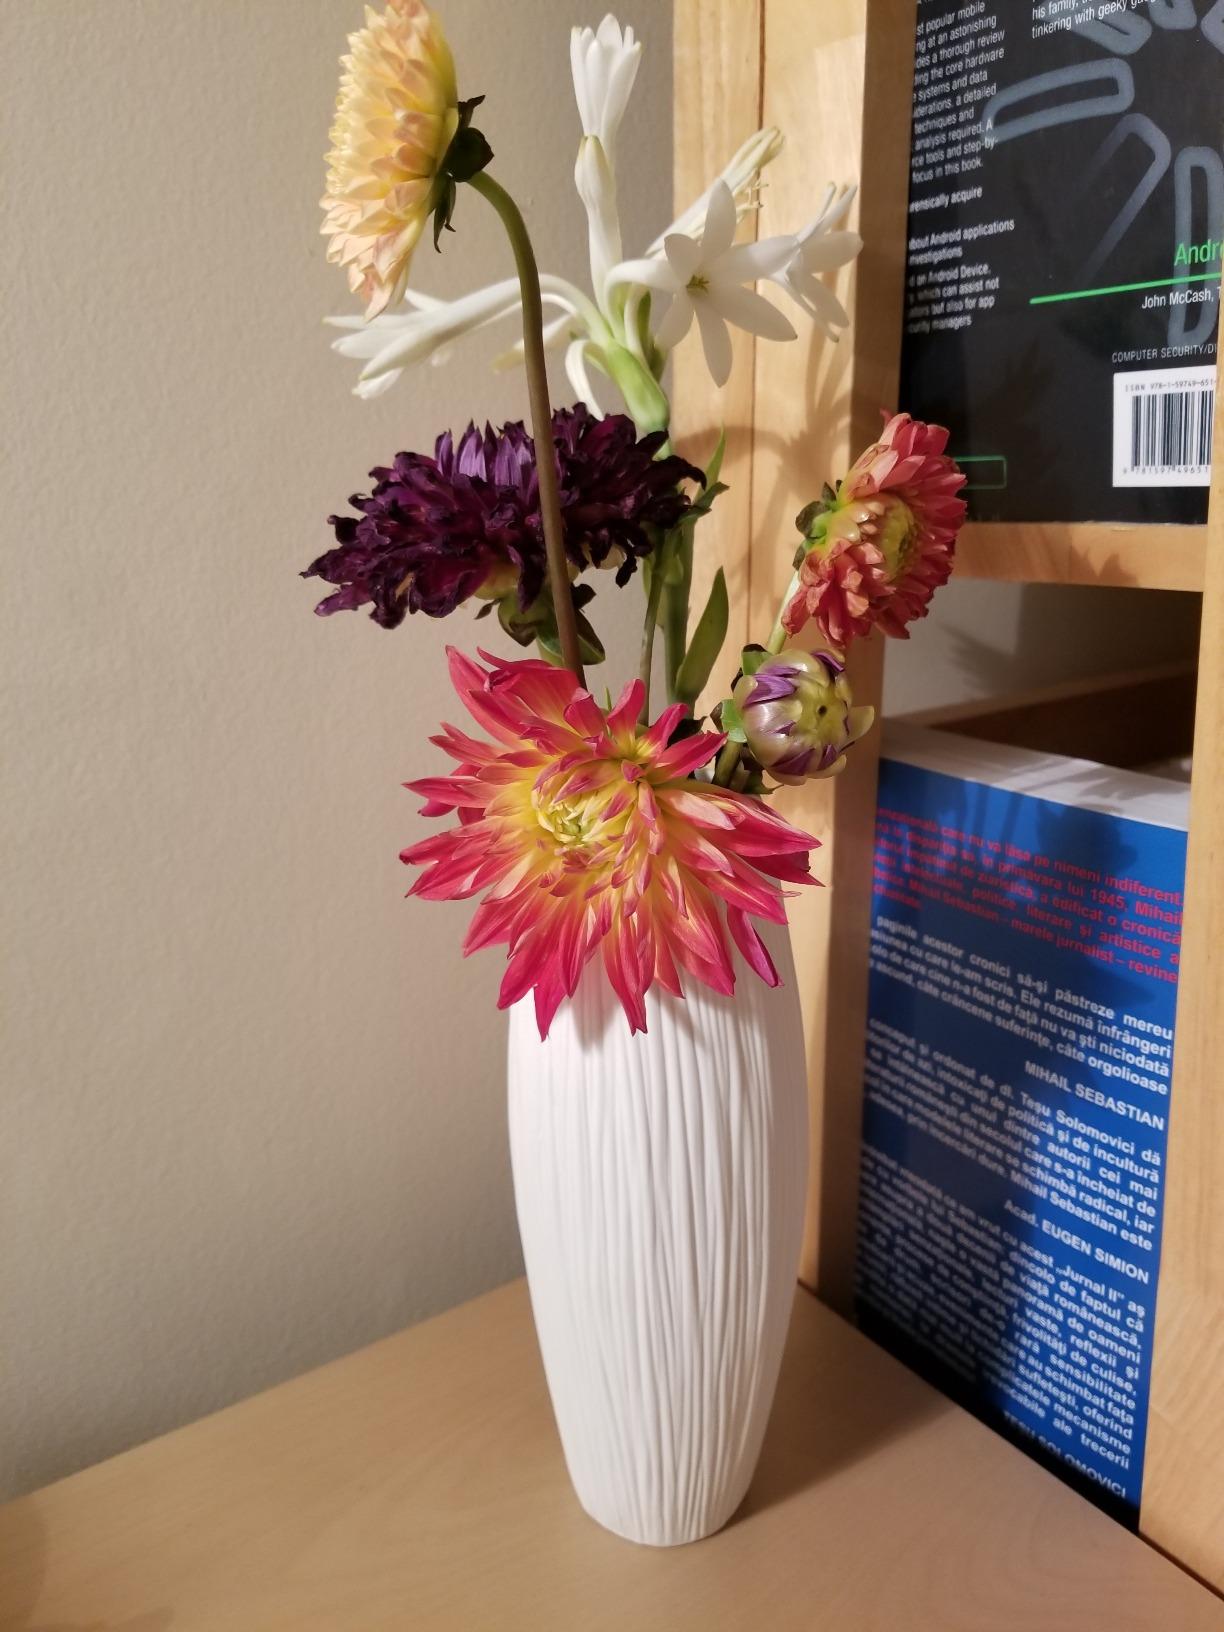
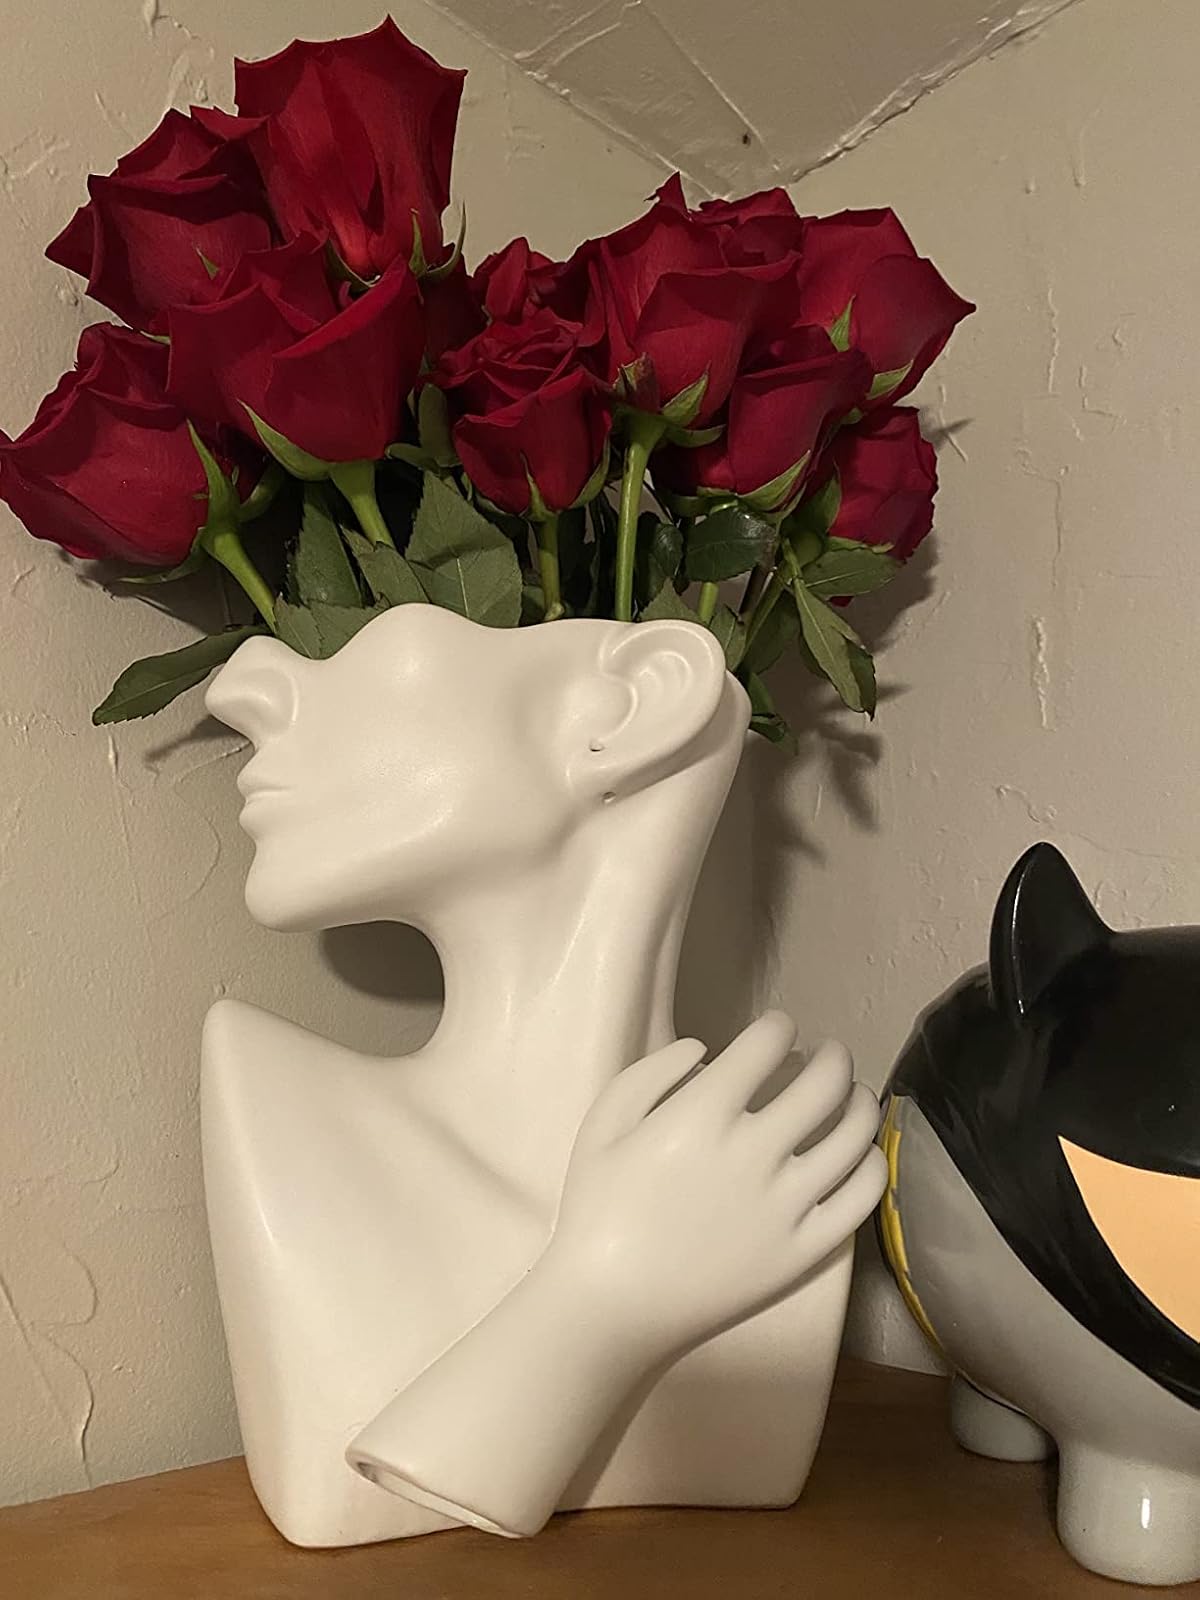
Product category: vase
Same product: no